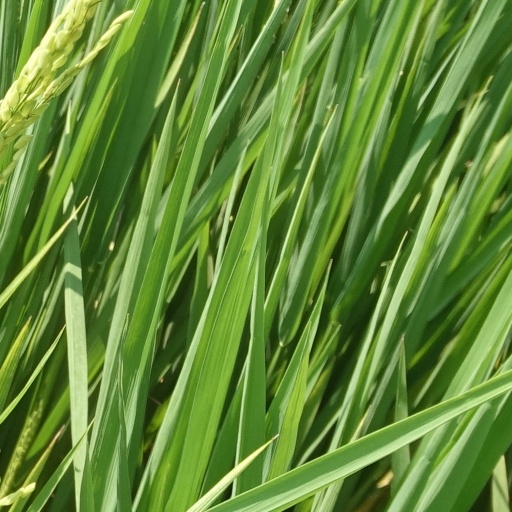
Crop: rice